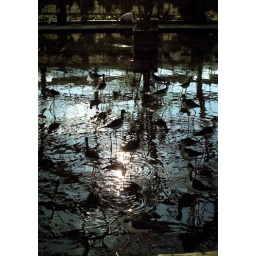
at the bird and flower park in Kakegawa, Shizuoka. with OLYMPUS OM40